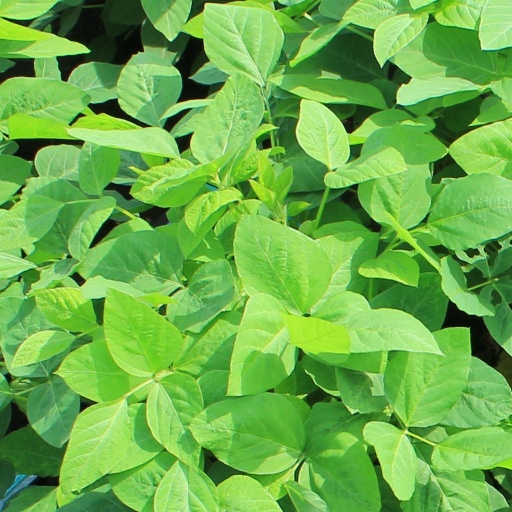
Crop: soybean